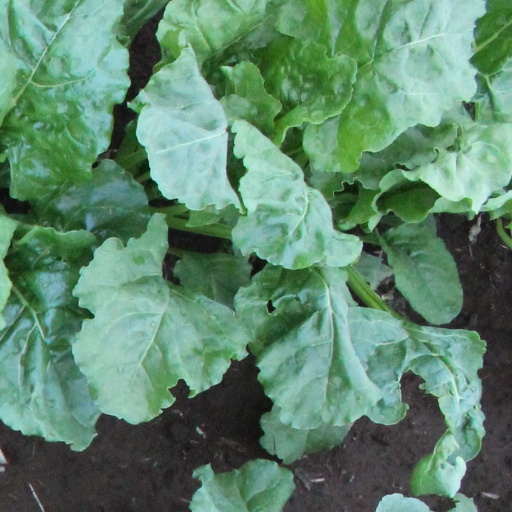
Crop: sugar beet